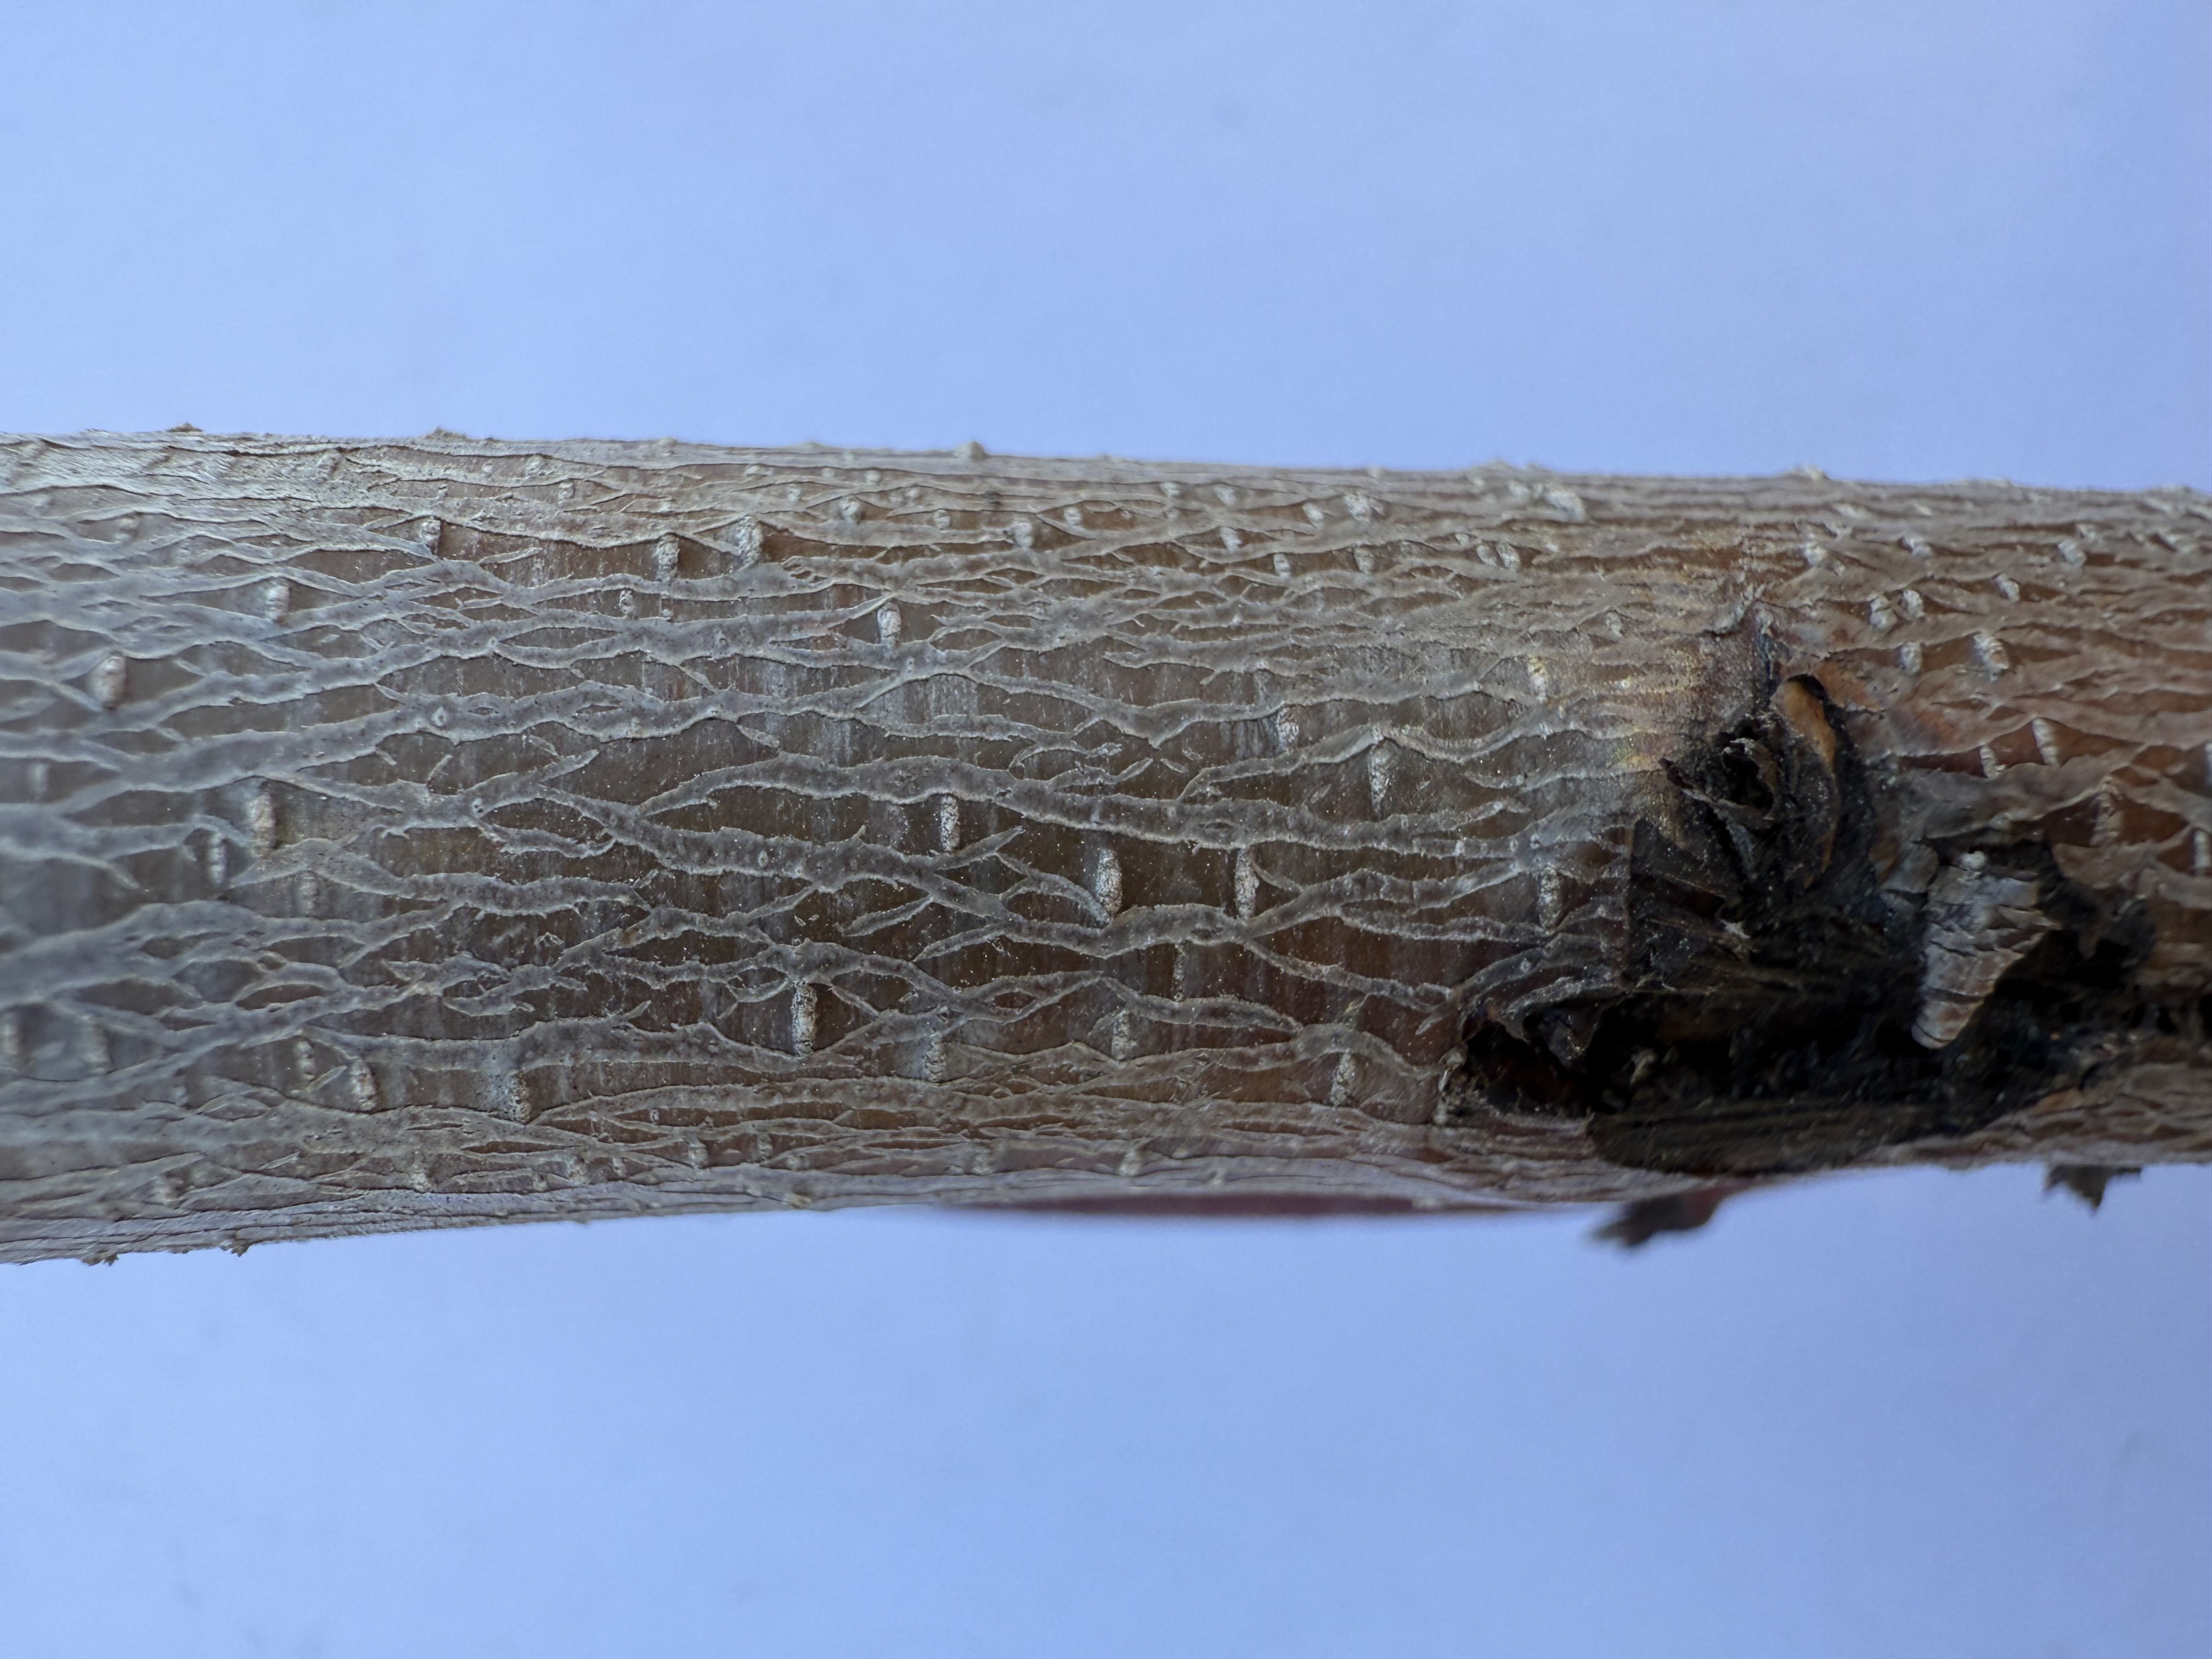
Variety: Yellow Peach